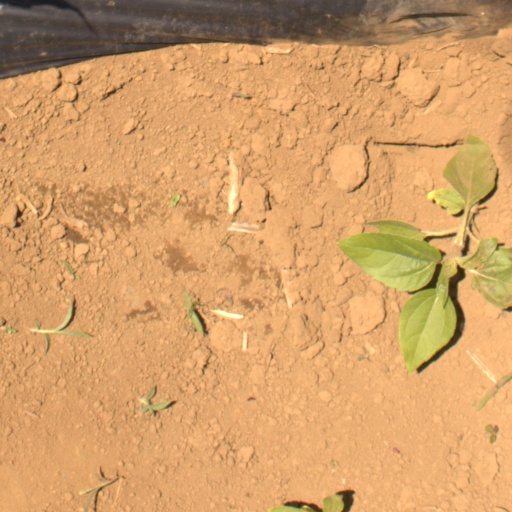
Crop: Jerusalem artichoke